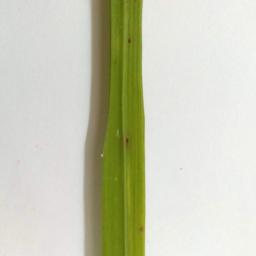
Label: Rice___Brown_Spot